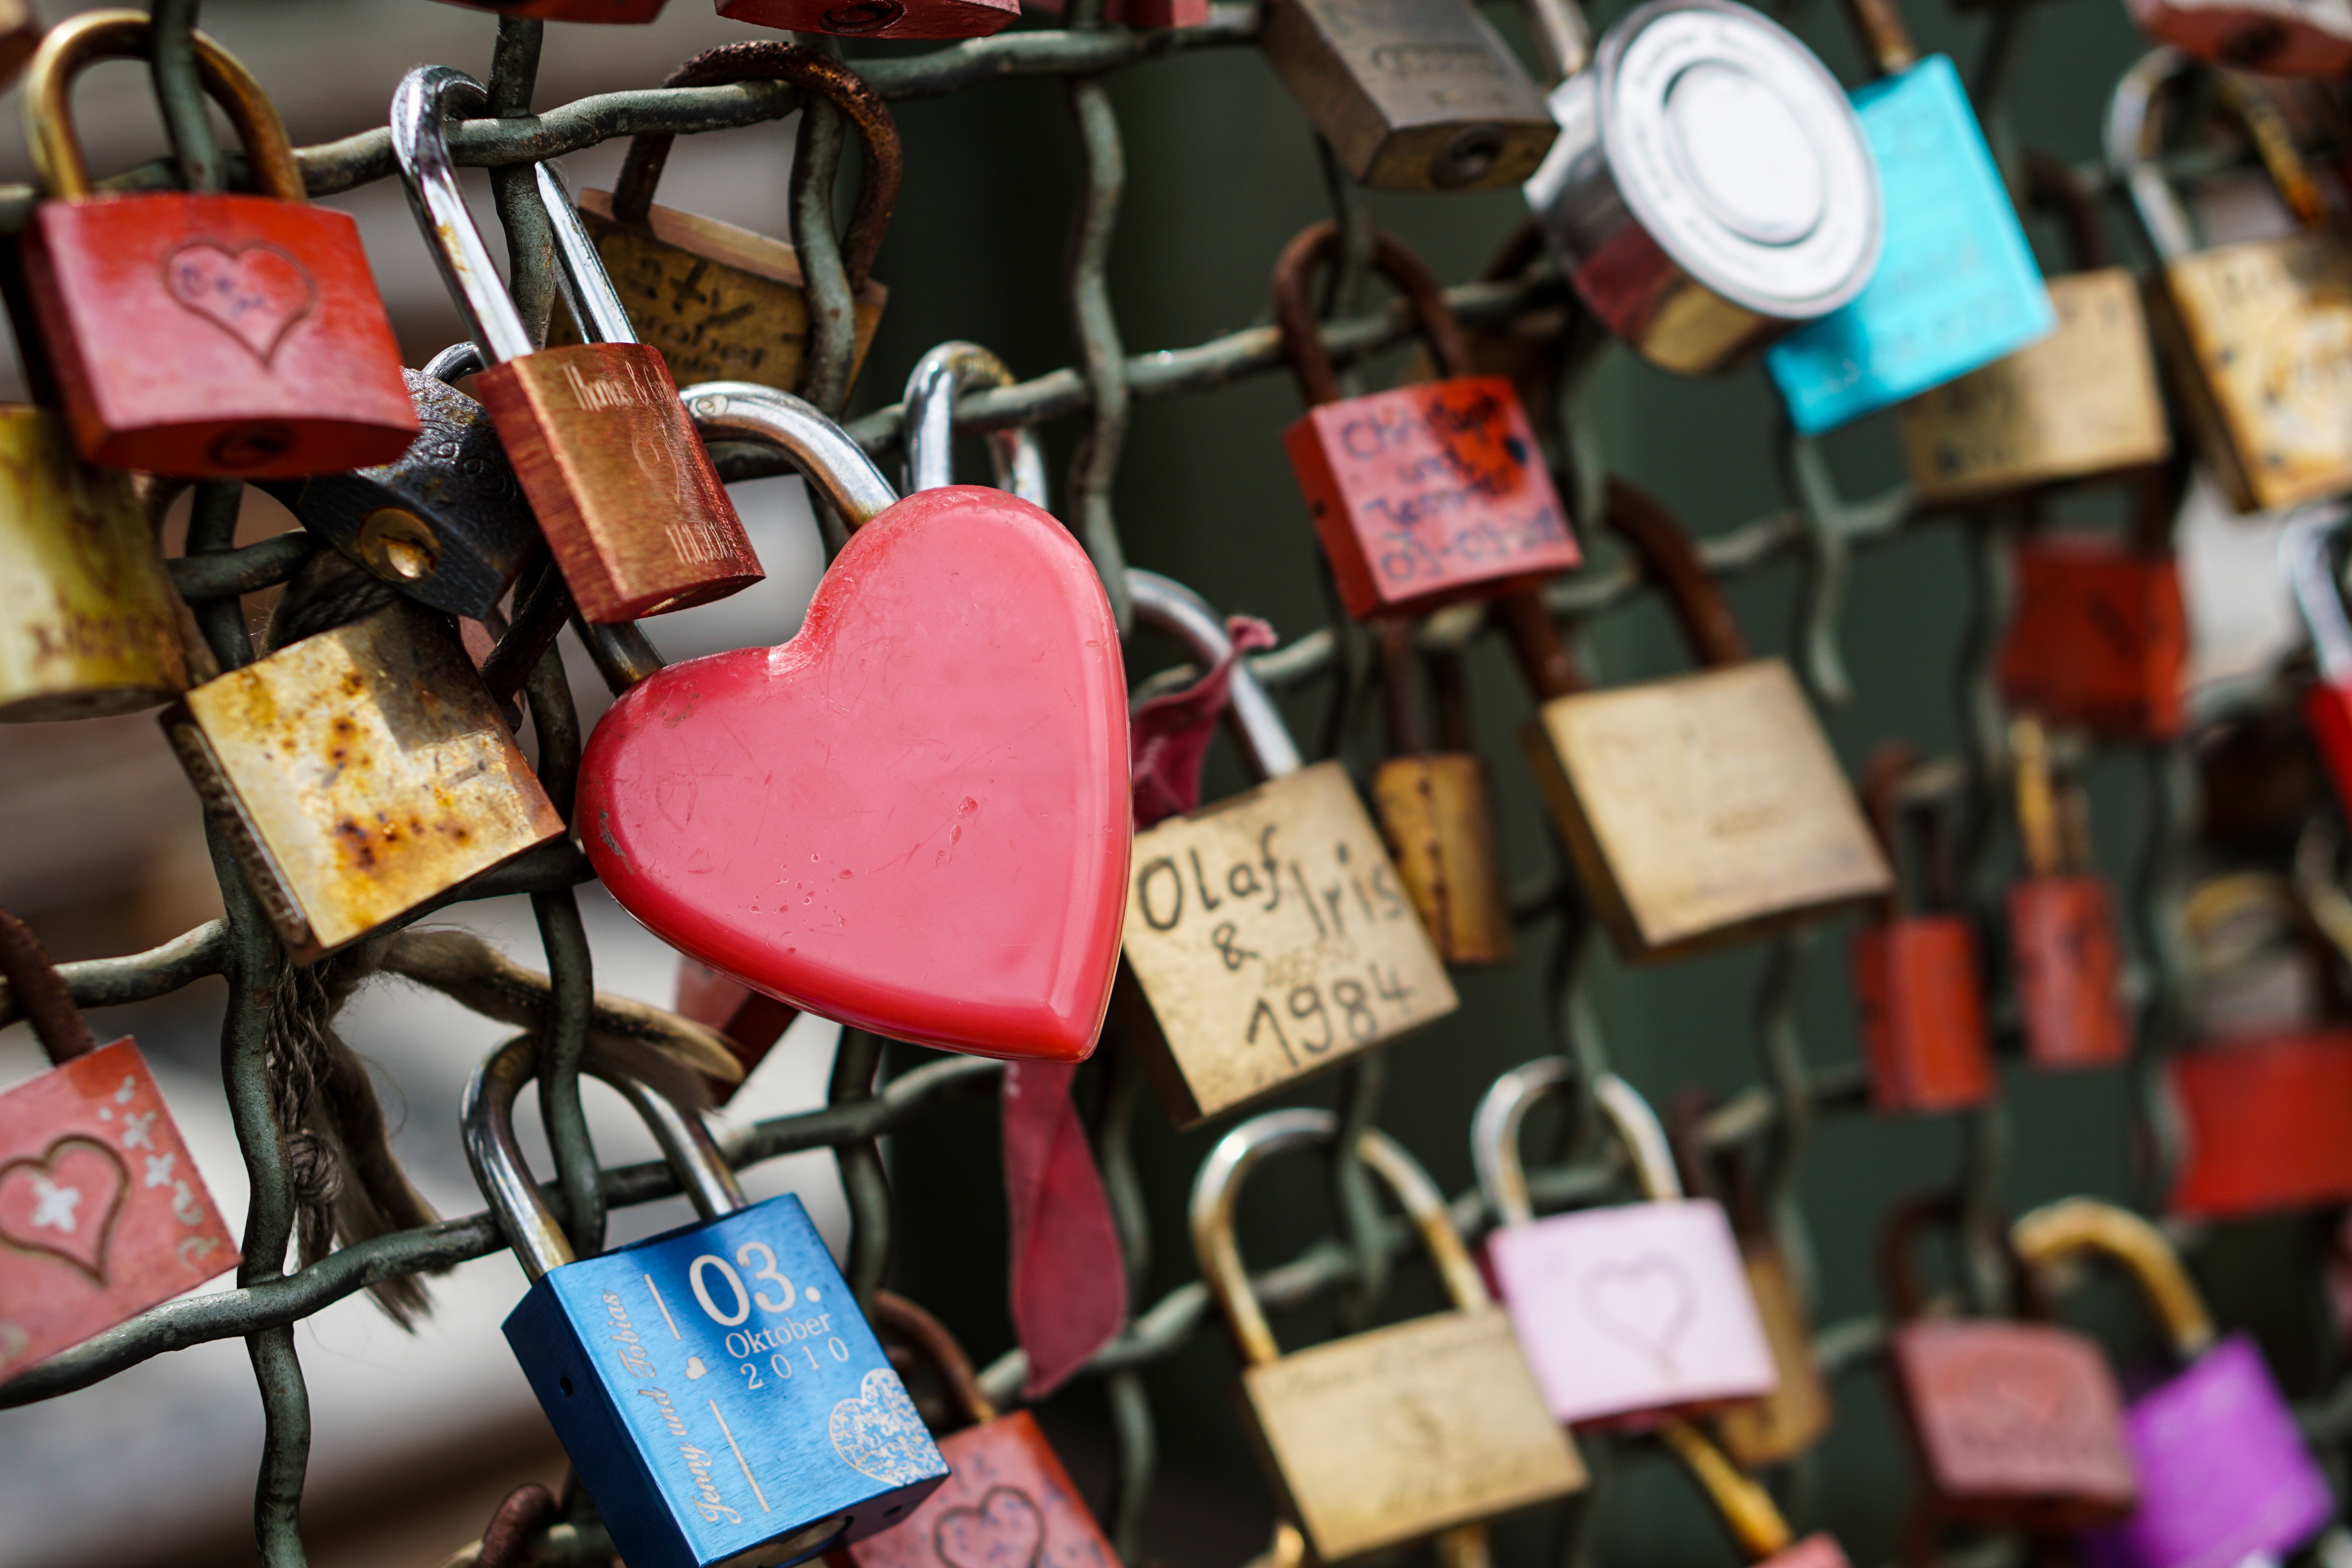
fence, bridge, love, heart, symbol, color, metal, romance, romantic, castle, market, padlock, art, grid, cologne, castles, feelings, stainless, love symbol, padlocks, hohenzollern bridge, love castle, liebesbeweis, promise, love locks